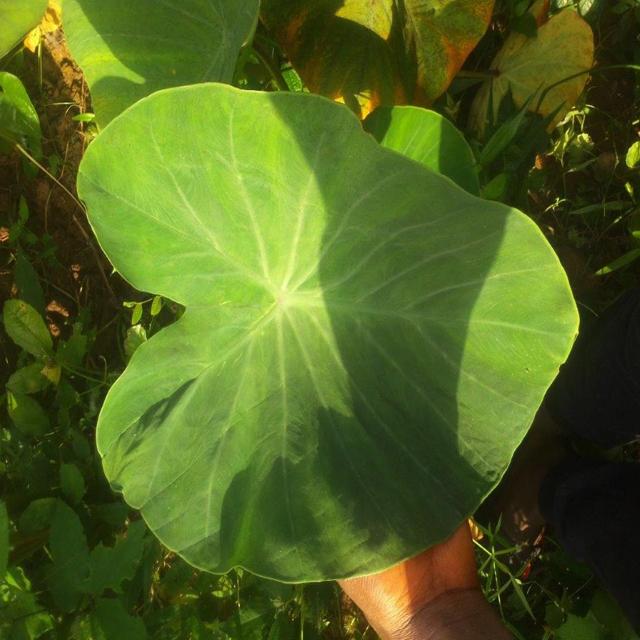
Label: Healthy